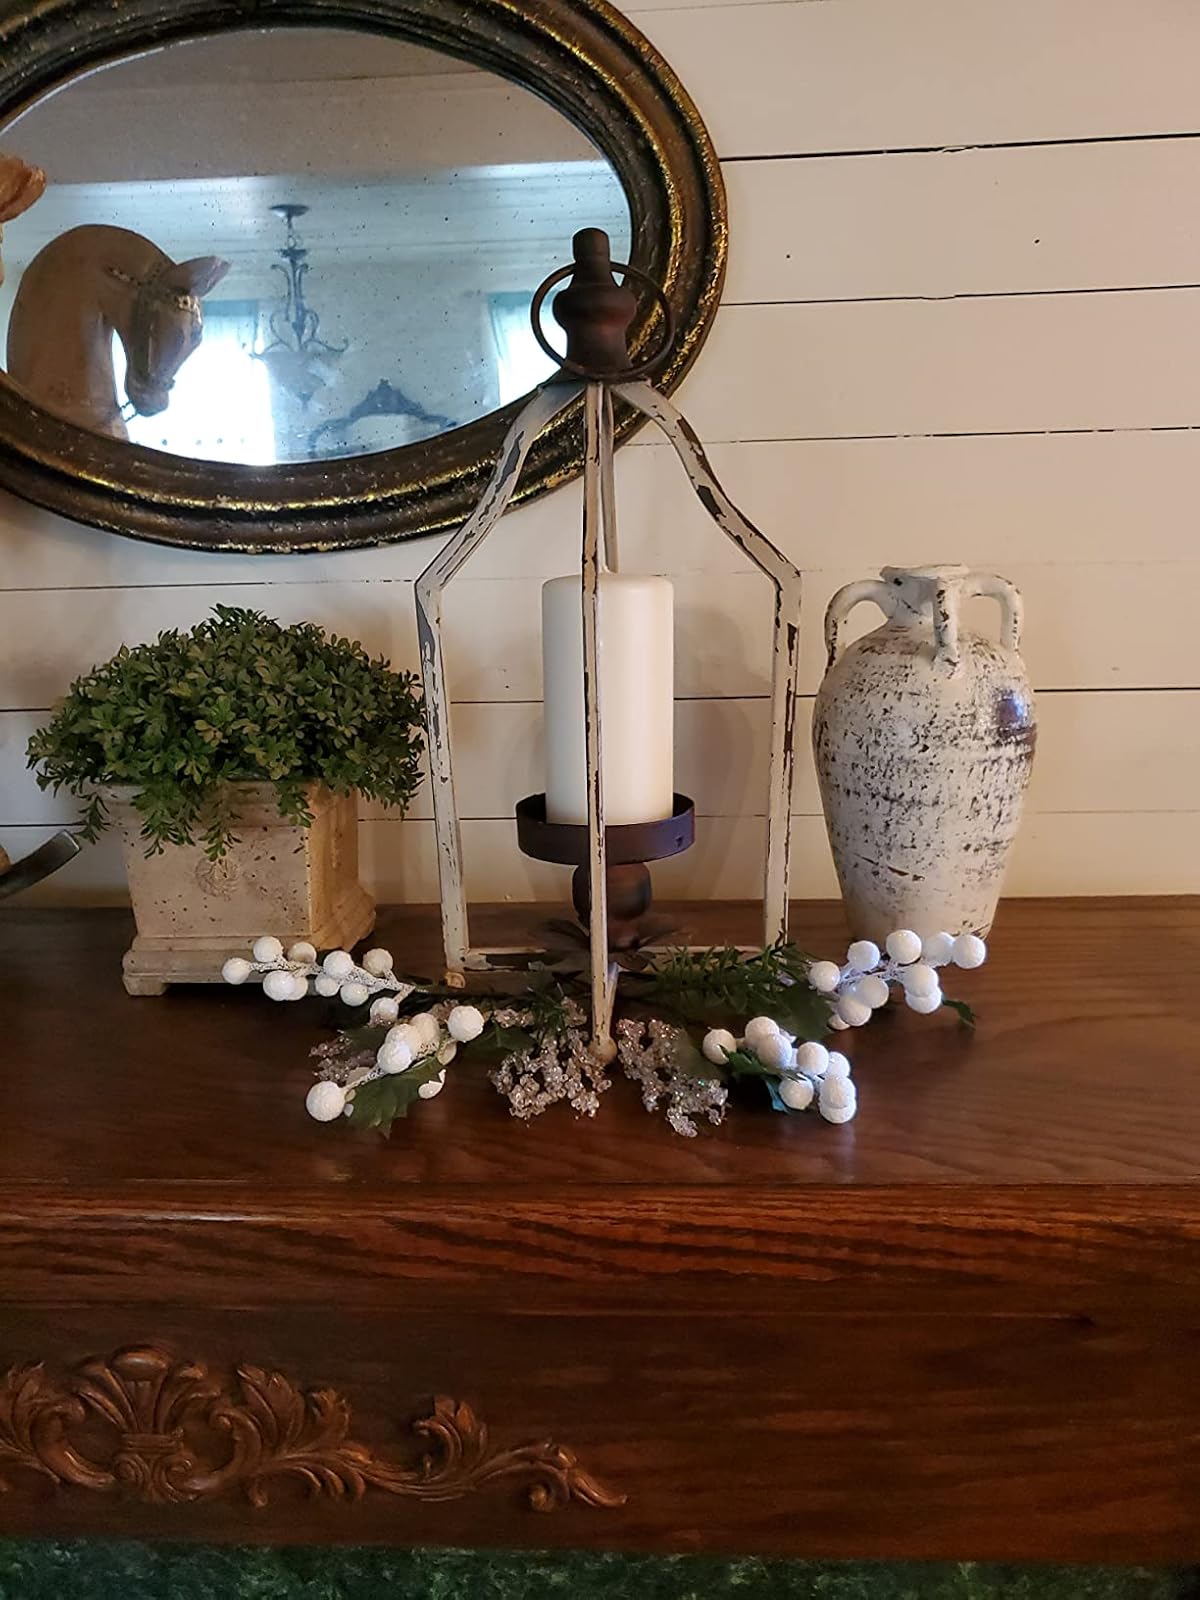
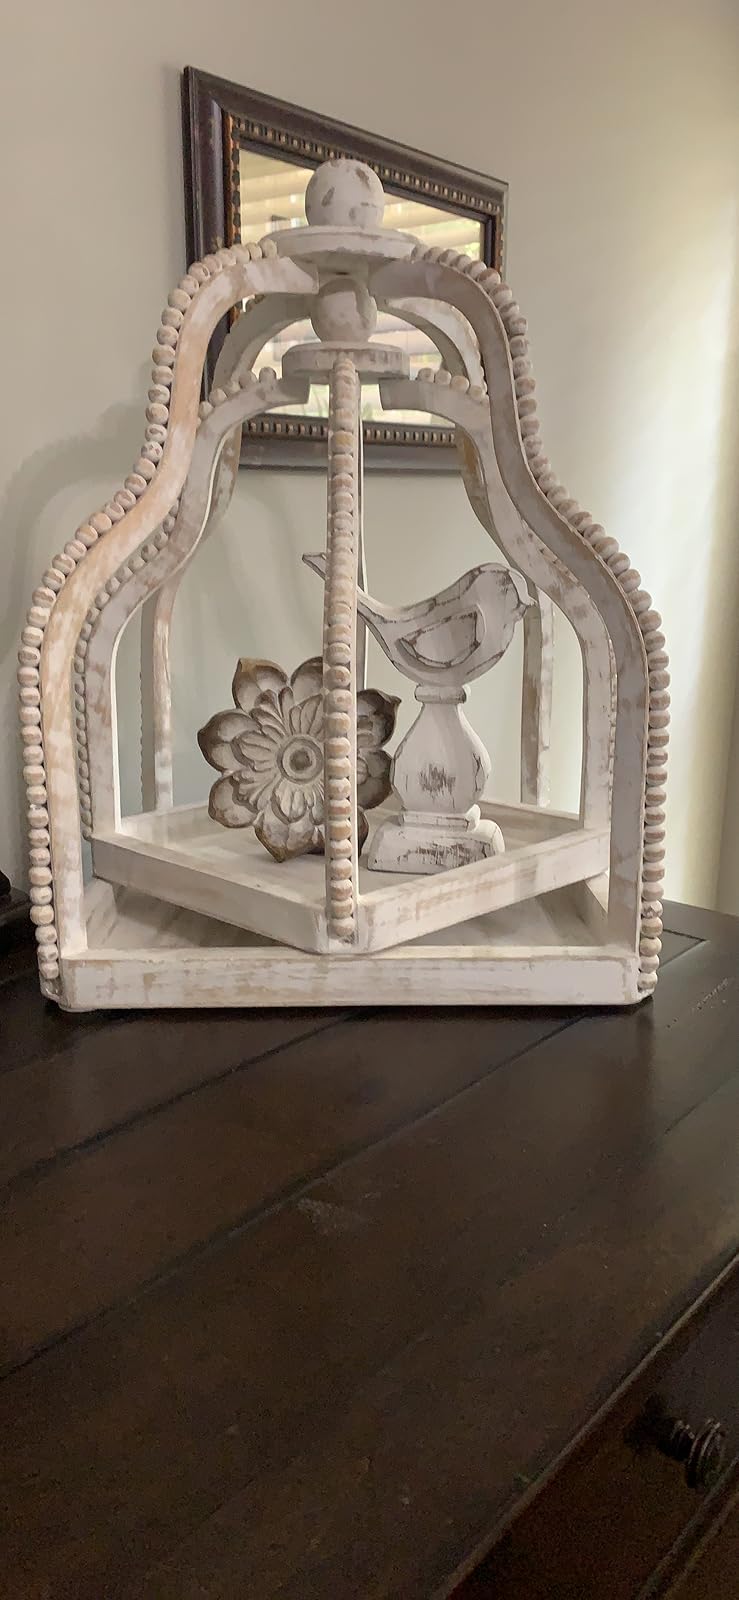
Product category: lantern
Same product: no